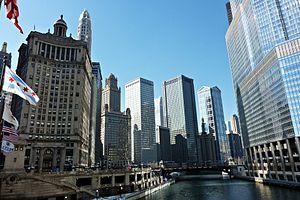
L'Illinois est un État du Midwest des États-Unis. Sa capitale est Springfield, mais la plus grande ville est Chicago, troisième agglomération des États-Unis, qui concentre à elle seule plus du cinquième de la population totale de l'État. Il comporte 102 comtés. Avec 12 830 632 habitants en 2010 sur une superficie de 149 998 km², il est le 6ᵉ du pays par sa population et le 25ᵉ par sa taille. Bordé au nord-est par le lac Michigan, ses États voisins sont le Wisconsin au nord, l'Iowa et le Missouri à l'ouest, le Kentucky au sud et l'Indiana à l'est. Au cœur de la région des Grands Lacs, l'Illinois est un hub de transports : le port de Chicago est relié à l'Océan Atlantique par la voie maritime du Saint-Laurent, et au Mississippi par la rivière Illinois. L'aéroport international O'Hare de Chicago est en outre l'un des plus fréquentés au monde.
Chicago /ʃi.ka.ɡo/ est la troisième ville des États-Unis par sa population et est située dans le Nord-Est de l'État de l'Illinois. C'est la plus grande ville de la région du Midwest, dont elle forme le principal centre économique et culturel. Chicago se trouve sur la rive sud-ouest du lac Michigan, un des cinq Grands Lacs d'Amérique du Nord. Les rivières Chicago et Calumet traversent la ville.
Greer Grant Nelson, alias Tigra est une super-héroïne évoluant dans l'univers Marvel de la maison d'édition Marvel Comics. Créé par les scénaristes Linda Fite et Roy Thomas, la dessinatrice Marie Severin et l'encreur Wally Wood, le personnage de fiction apparaît pour la première fois sous l’identité de la Chatte dans le comic book The Cat #1 en novembre 1972.